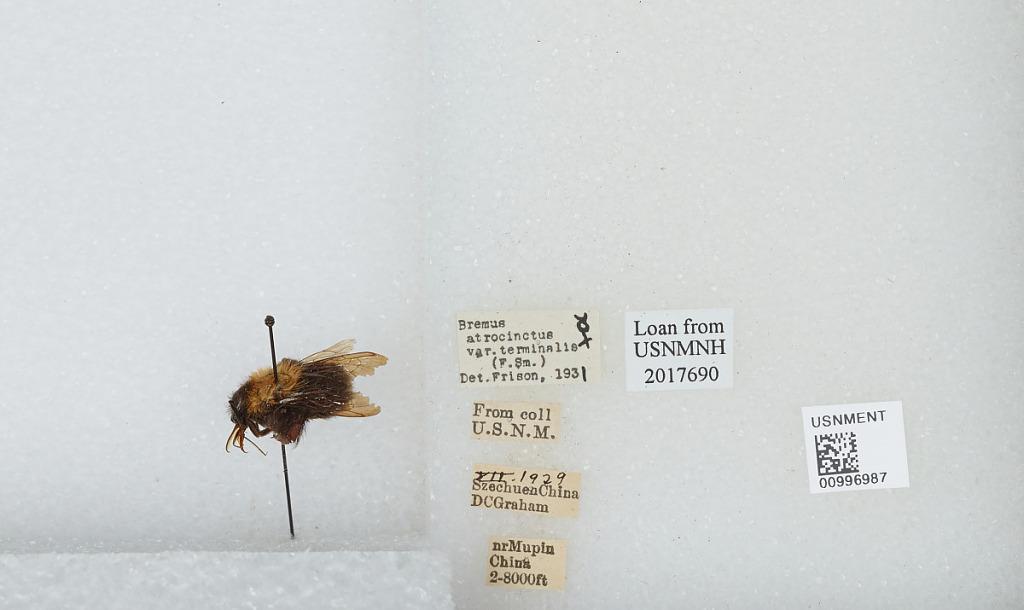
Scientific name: Bombus (Festivobombus) festivus Smith
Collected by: D. Graham
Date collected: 1929-7-
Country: China
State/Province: Sichuan
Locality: near Muping, formerly Mupin
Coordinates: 30.3692, 102.814
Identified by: Frison